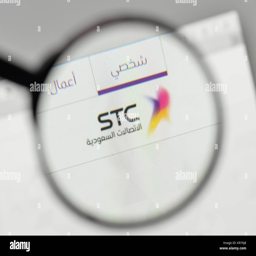
logo on the website homepage